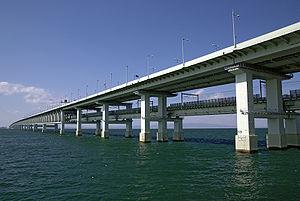
Un pont en treillis ou pont en poutre en treillis, ou pont-treillis est un pont dont les poutres latérales sont composées de barres métalliques triangulées, assemblées en treillis. Au début du XXᵉ siècle, les poutres en treillis étaient dénommées poutres américaines, car c’est aux États-Unis que la technique est apparue. Les treillis peuvent être assemblés par boulonnage, par rivetage ou bien soudés. Il s’agit d’une méthode de construction rapide et peu coûteuse. Le concept a été mis au point par Andrea Palladio.
Le Sky Gate Bridge R ou Kansai Airport Access Bridge est un pont en treillis qui relie l'aéroport international du Kansai, bâti sur une île artificielle, à Rinku Town. Il comporte deux niveaux de circulation. Le niveau supérieur est une autoroute, et le niveau inférieur une ligne ferroviaire.
Cet article a pour vocation de présenter une liste de ponts remarquables du Japon, tant par leurs caractéristiques dimensionnelles, que par leur intérêt architectural ou historique.